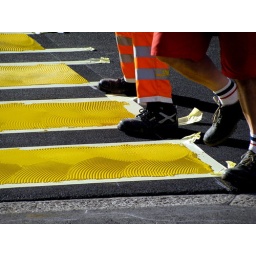
the end of the road works near my office